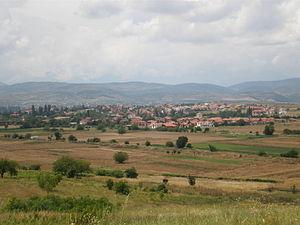
Bardovtsi ou Bardovci est un village situé à Karpoch, une des dix municipalités spéciales qui constituent la ville de Skopje, capitale de la Macédoine du Nord. Le village comptait 1 472 habitants en 2002. Tout proche de l'agglomération de Skopje, il se trouve sur la rive nord du Vardar, à proximité de la colline de Zaïtchev Rid. Le centre-ville de Skopje se trouve à 11 kilomètres à l'est du village.
Karpoch ou Karpoš est une des dix municipalités spéciales qui constituent la ville de Skopje, capitale de la République de Macédoine. Elle comptait en 2002 59 666 habitants et fait 35 km². Karpoch est jumelée à Novi Beograd, municipalité serbe. La municipalité a été créée en 1976 et son nom honore deux héros macédoniens, Petar Karpoch, qui lutté contre les Turcs au XVIᵉ siècle, et Hristijan Todorovski Karpoš, Résistant communiste mort en 1944.